Mary Spender

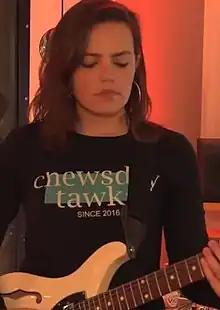
Spender in 2018

Mary Harriet Edwina Spender (born 2 July 1990) is a British singer-songwriter, guitarist, and YouTube personality.